Scientology in popular culture

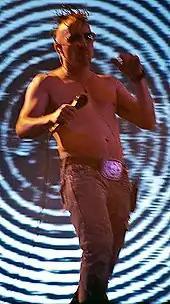
Maynard James Keenan, in concert.

Frank Zappa's 1979 concept album/rock opera "Joe's Garage" lampoons Scientology in the song "A Token of My Extreme". Zappa uses terminology such as "L. Ron Hoover" and "Appliantology", telling the main character "Joe" that he "must go into the closet" to pursue his latent appliance fetishism. Gary Numan had popular songs laced with Scientology references in the 1980s such as "Me! I Disconnect from You", "Praying to the Aliens", and "Only a Downstat", influenced directly by William S. Burroughs' Scientology-based writings.